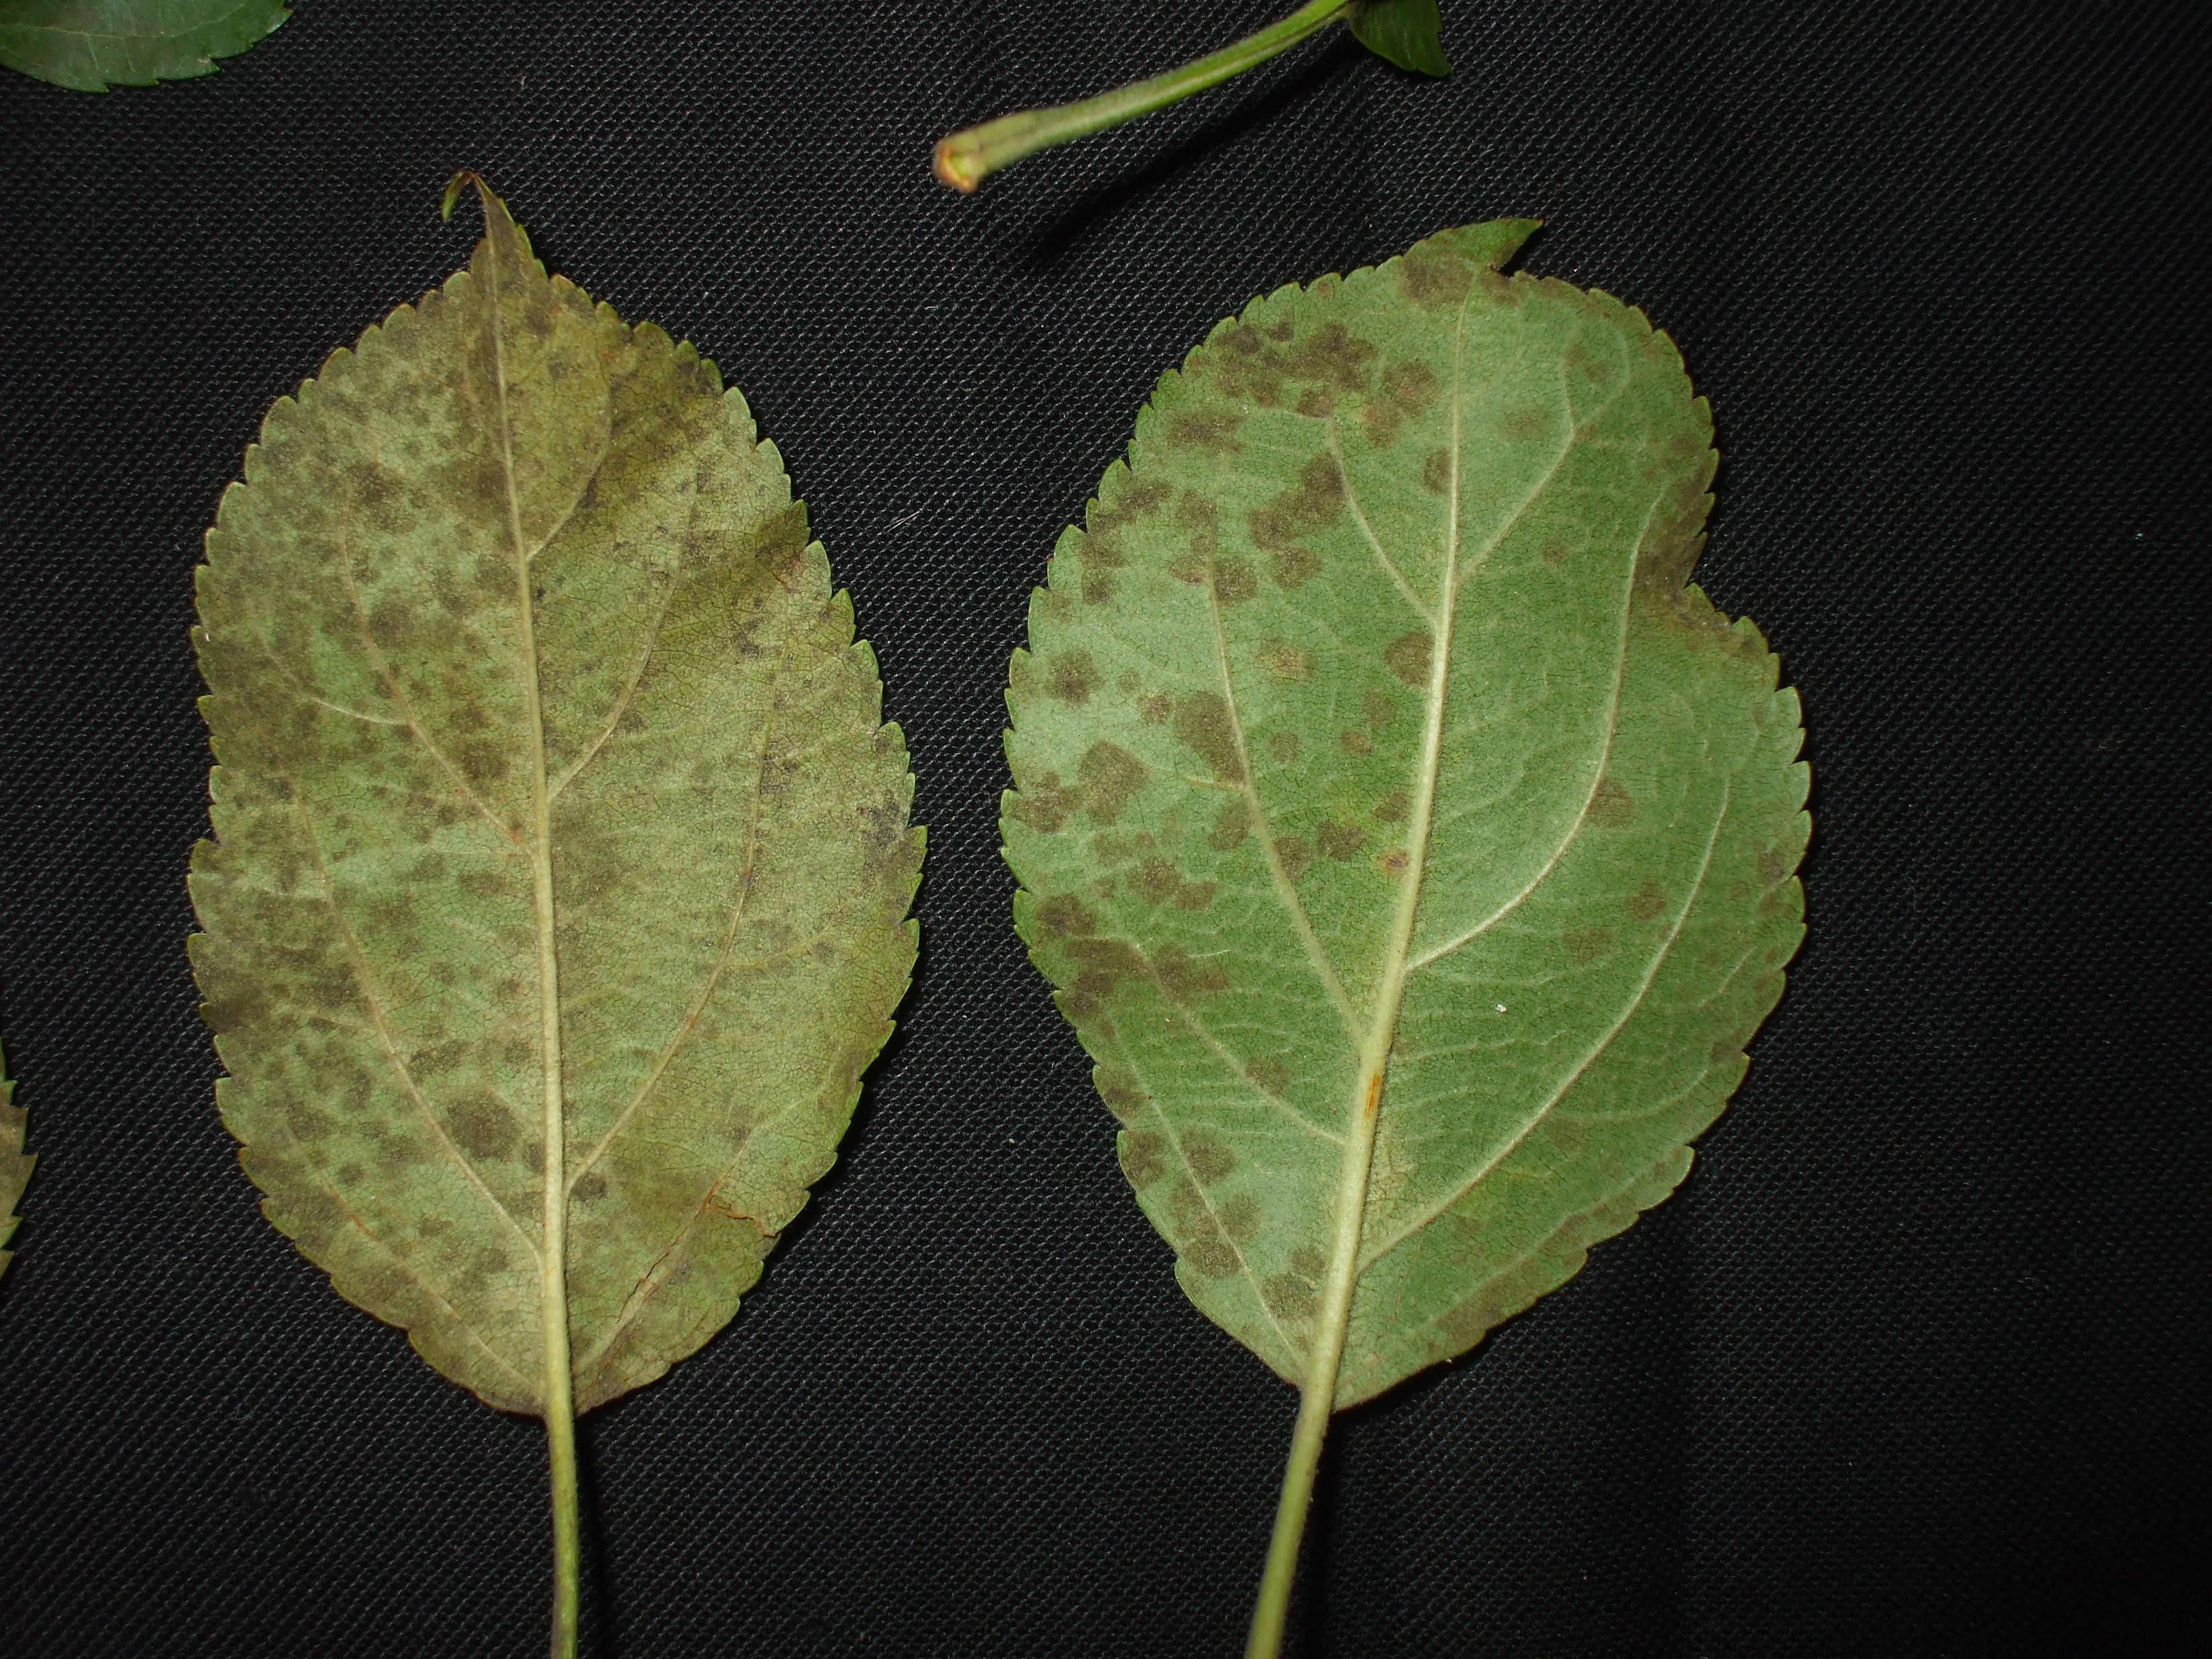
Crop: apple
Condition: scab